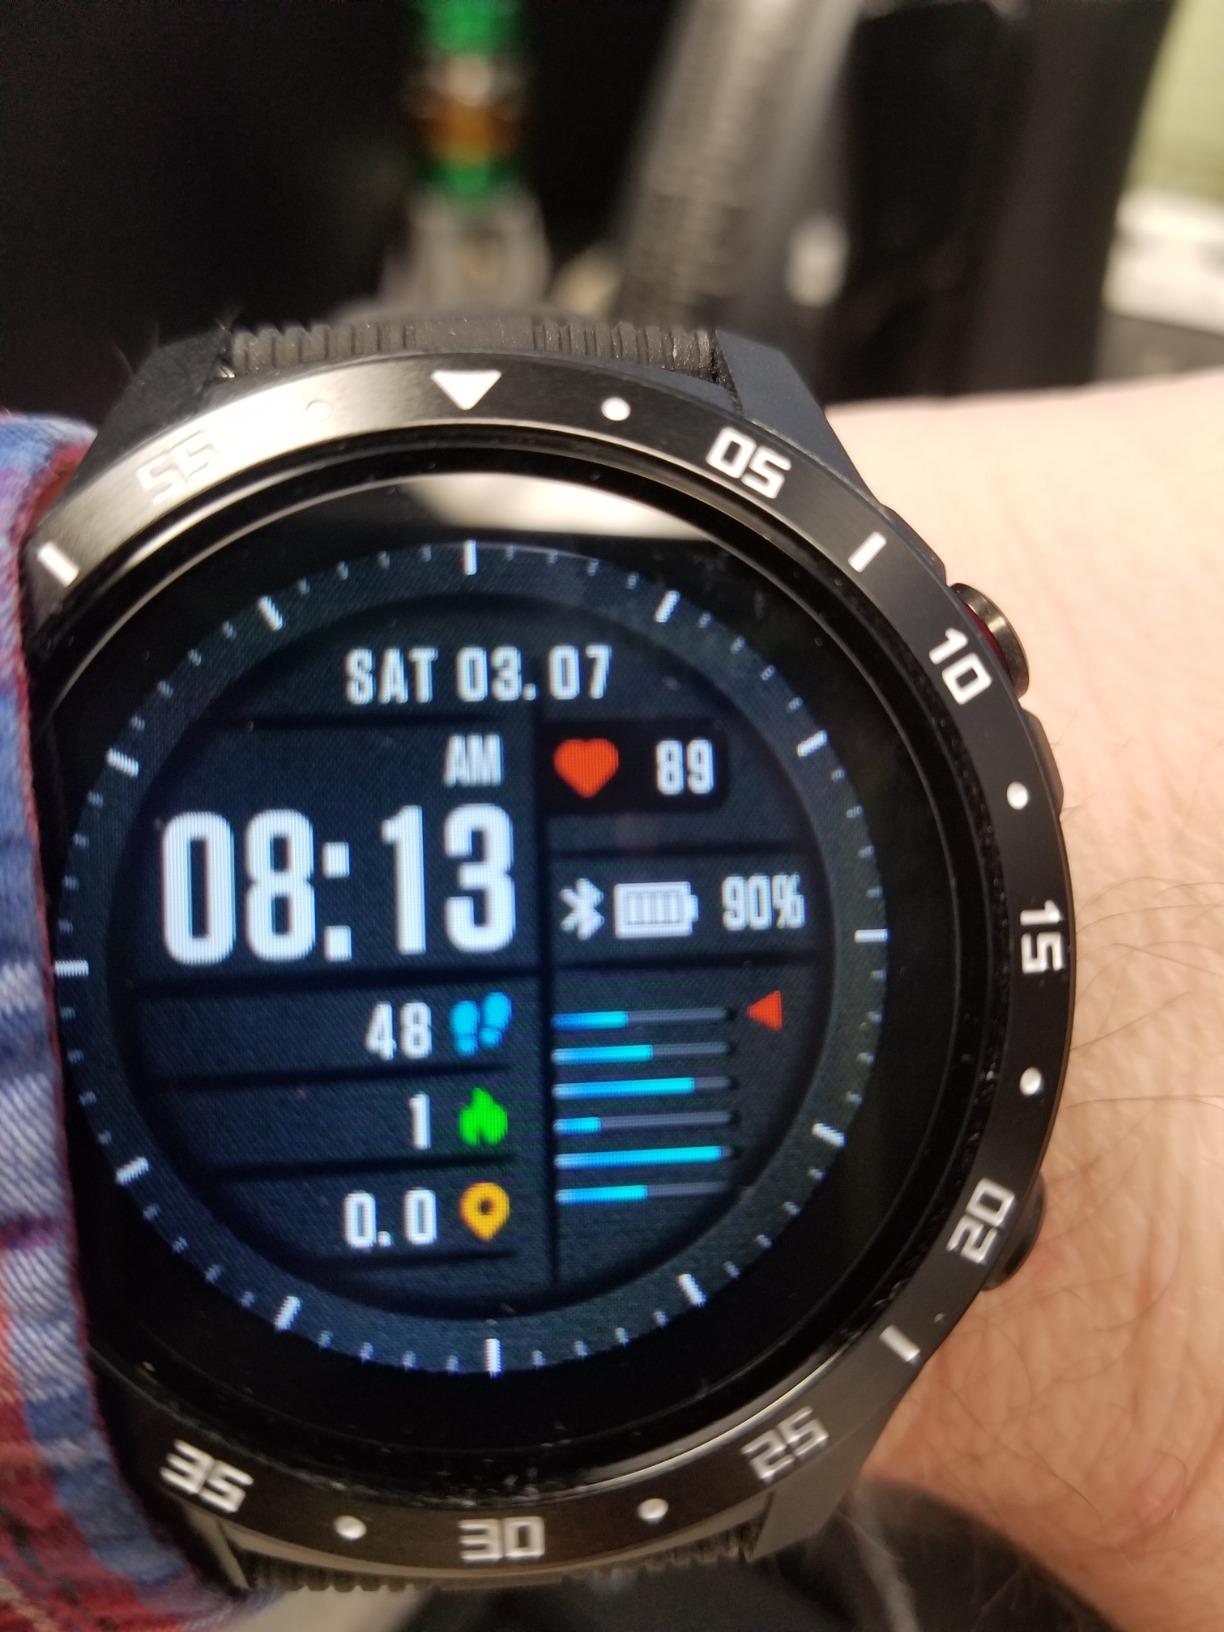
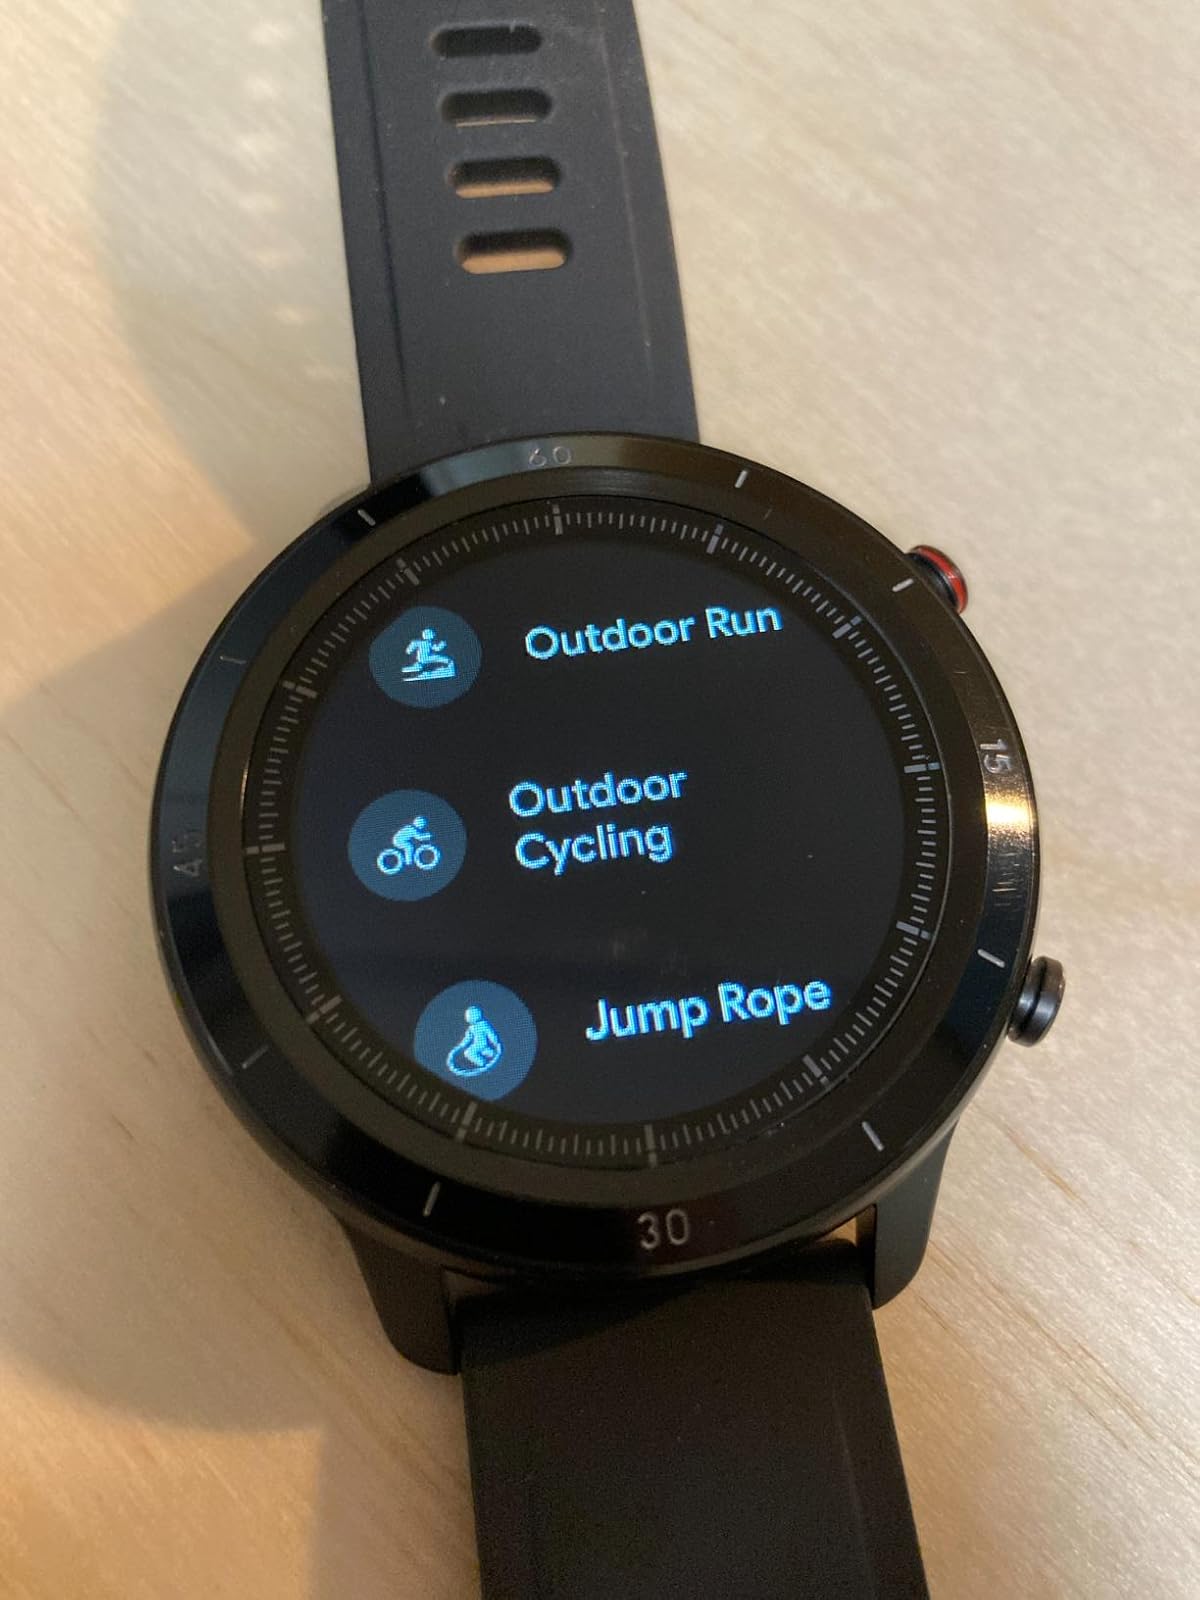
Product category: smartwatch
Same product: no